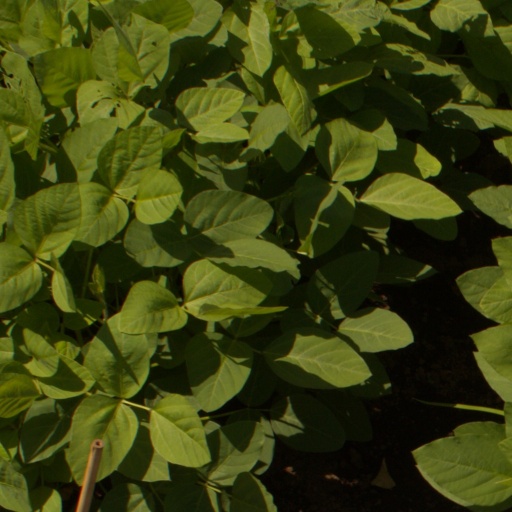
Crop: soybean